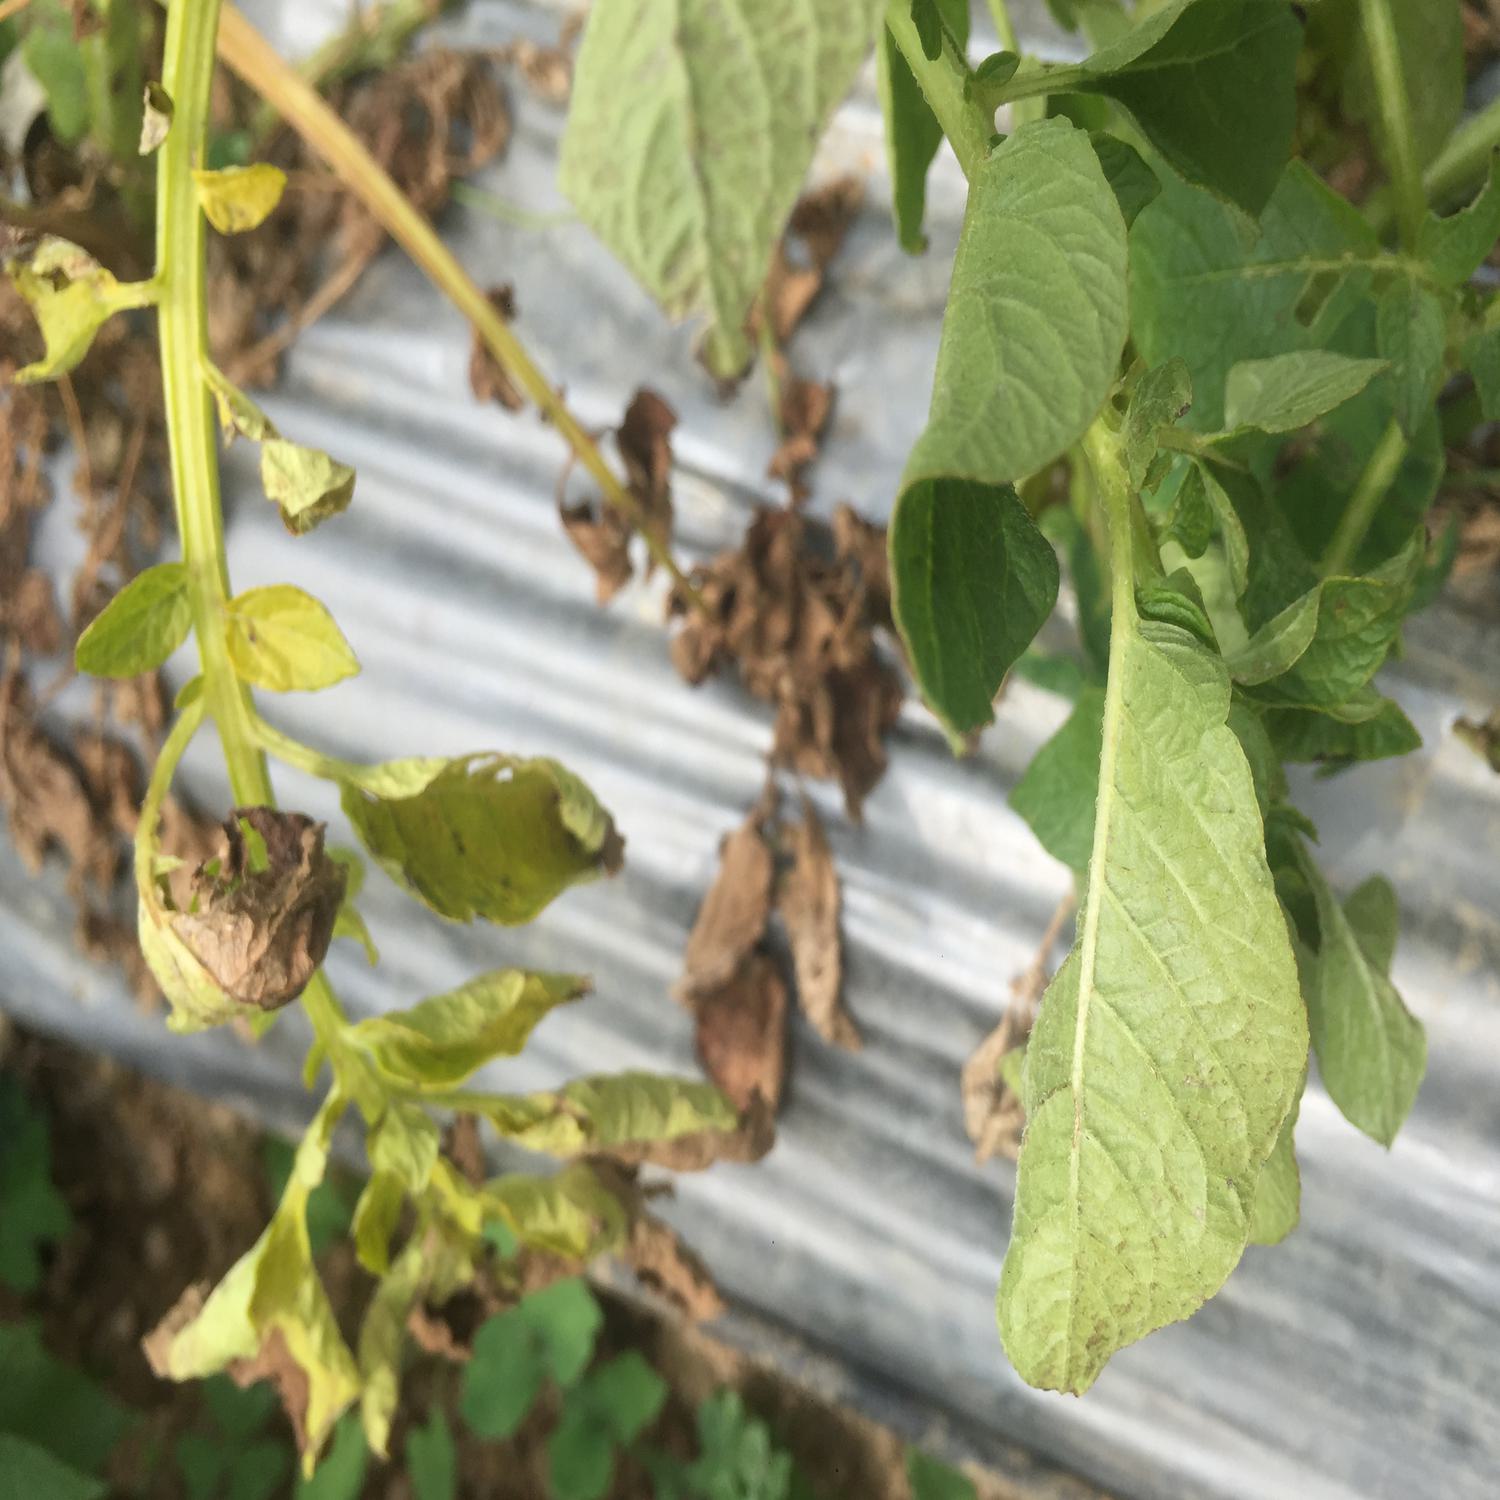
Label: Bacteria